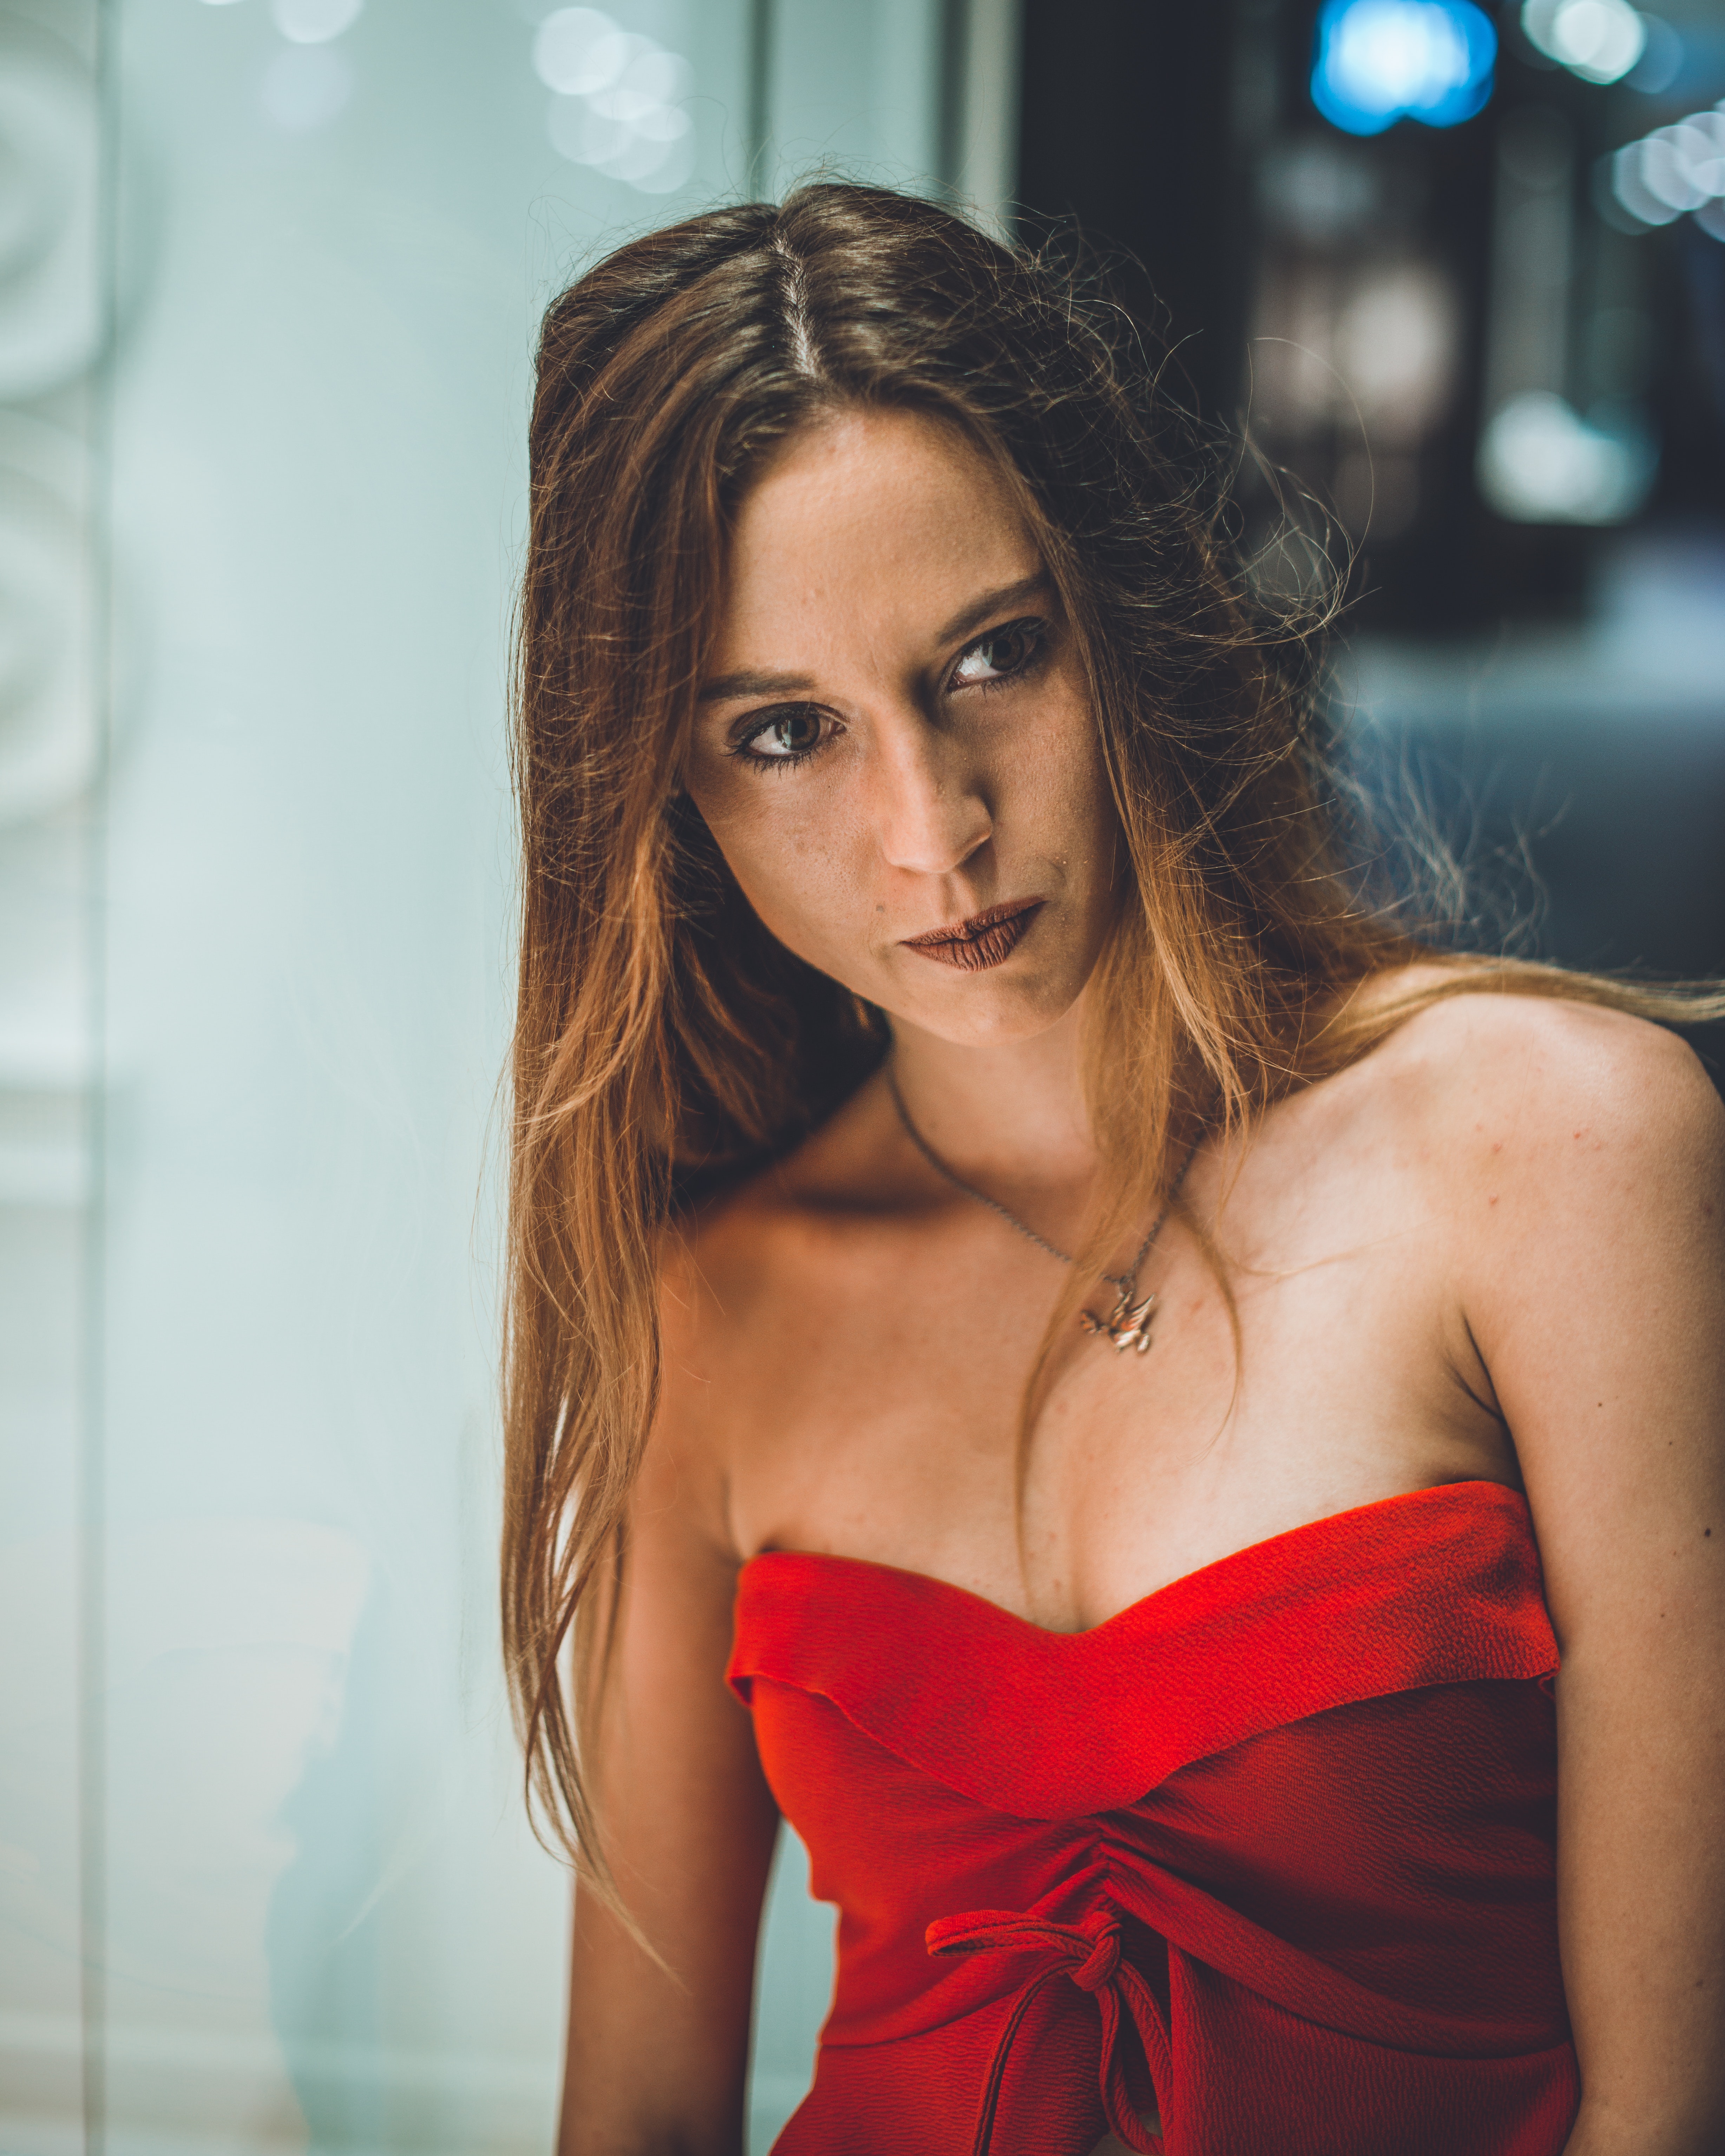
hair, face, lip, beauty, model, long hair, brown hair, red, skin, head, hairstyle, dress, fashion model, fashion, blond, photo shoot, eye, shoulder, black hair, photography, layered hair, portrait photography, flash photography